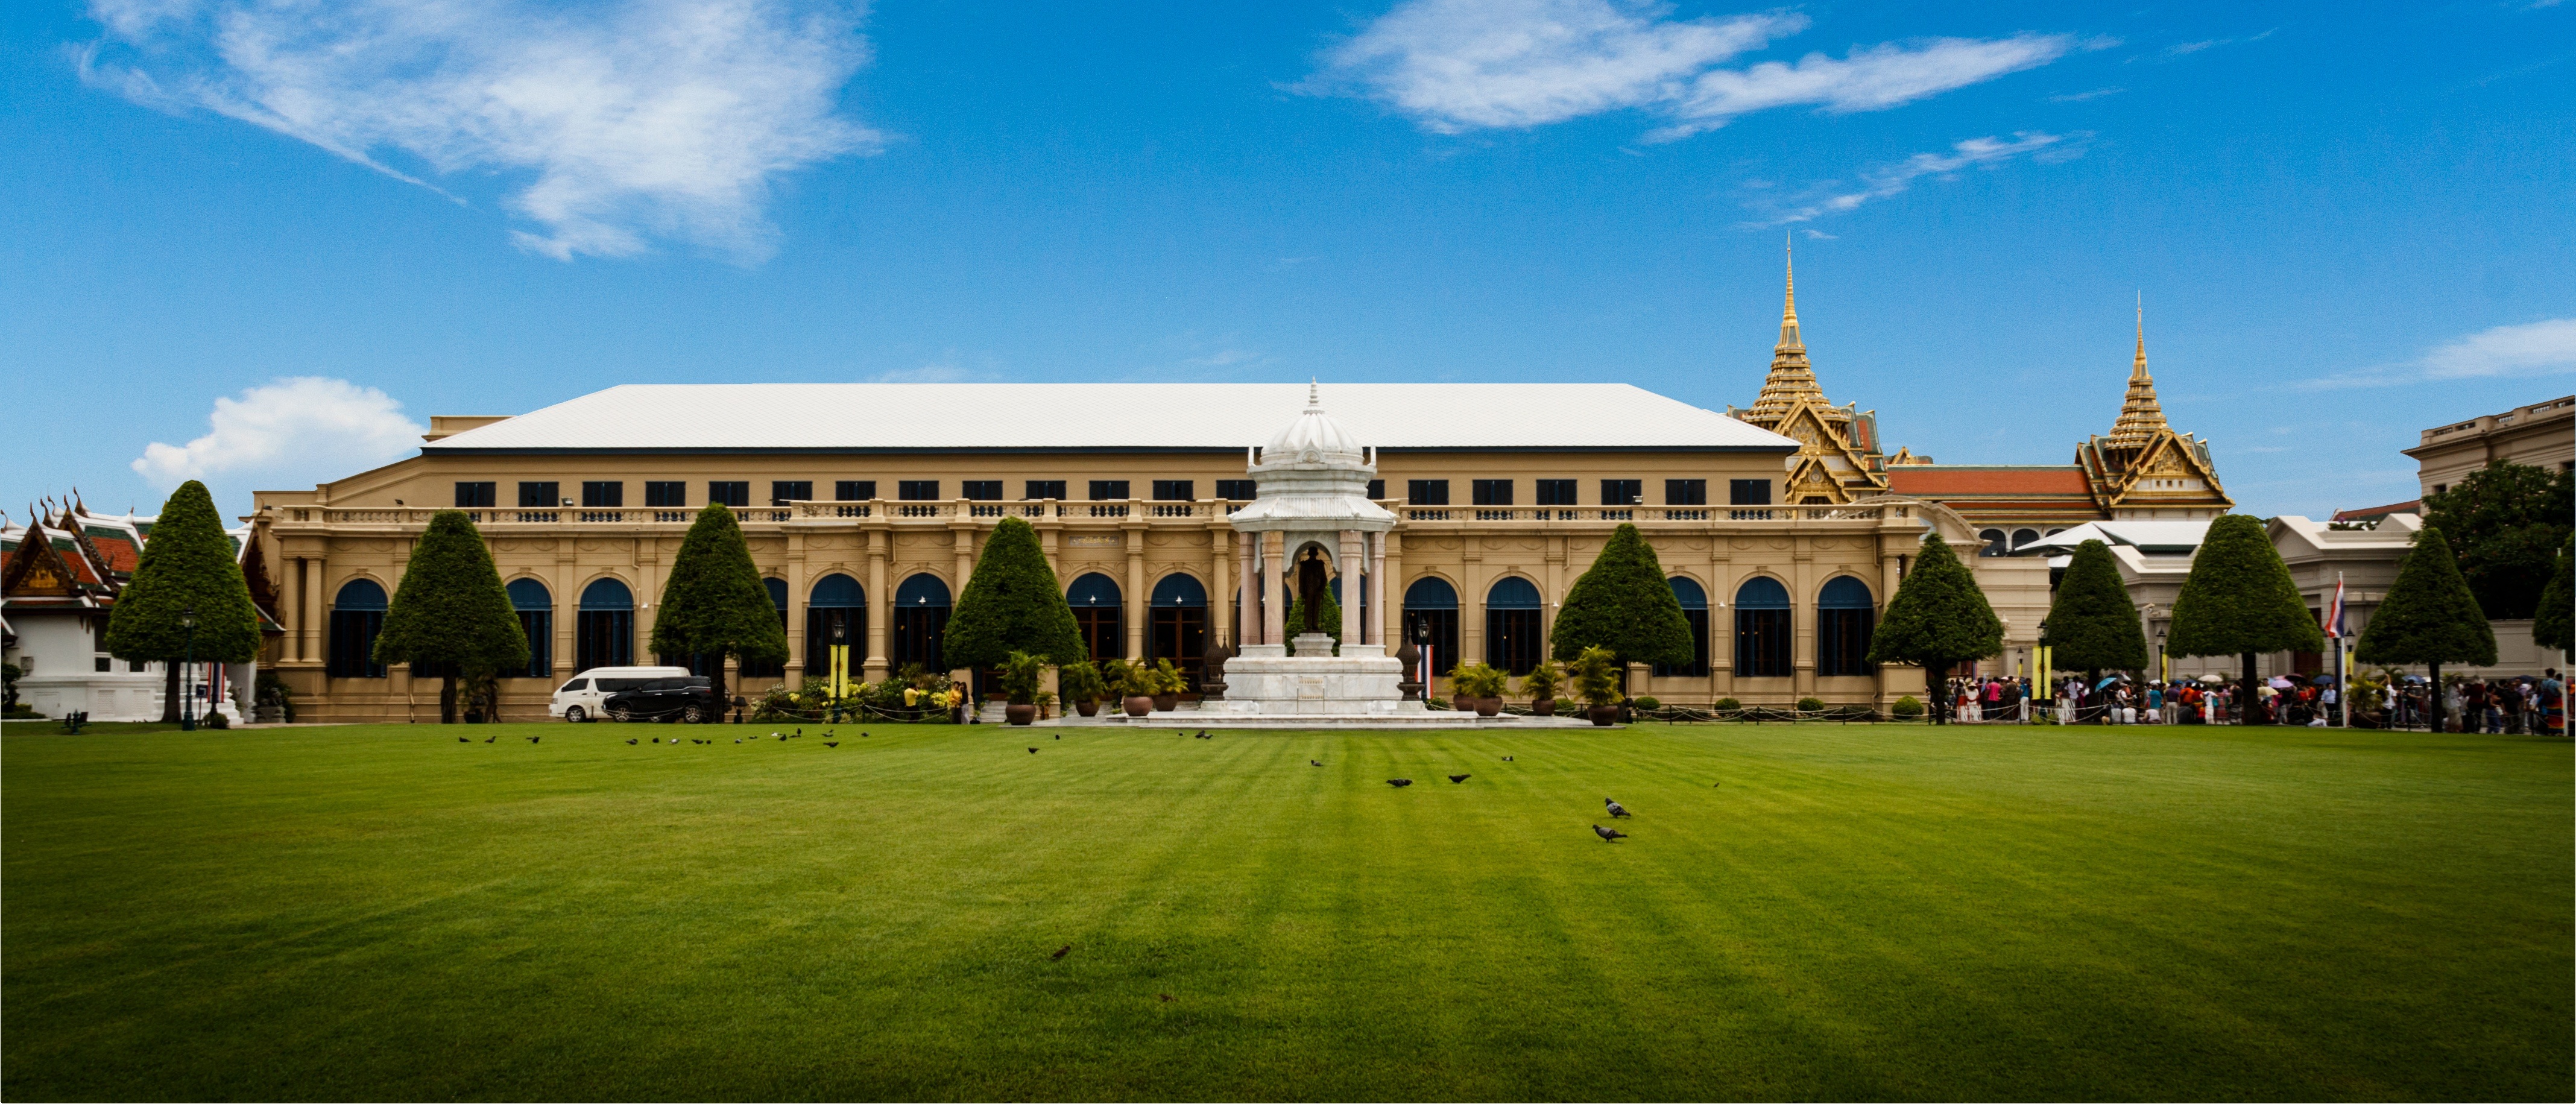
structure, lawn, mansion, building, palace, landmark, thailand, bangkok, estate, stately home, sport venue